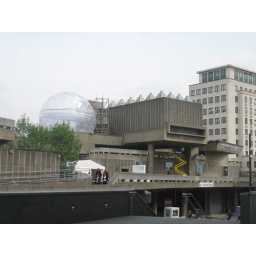
Also notice the poster beside the yellow contraption - I never noticed the building was a frog monster!